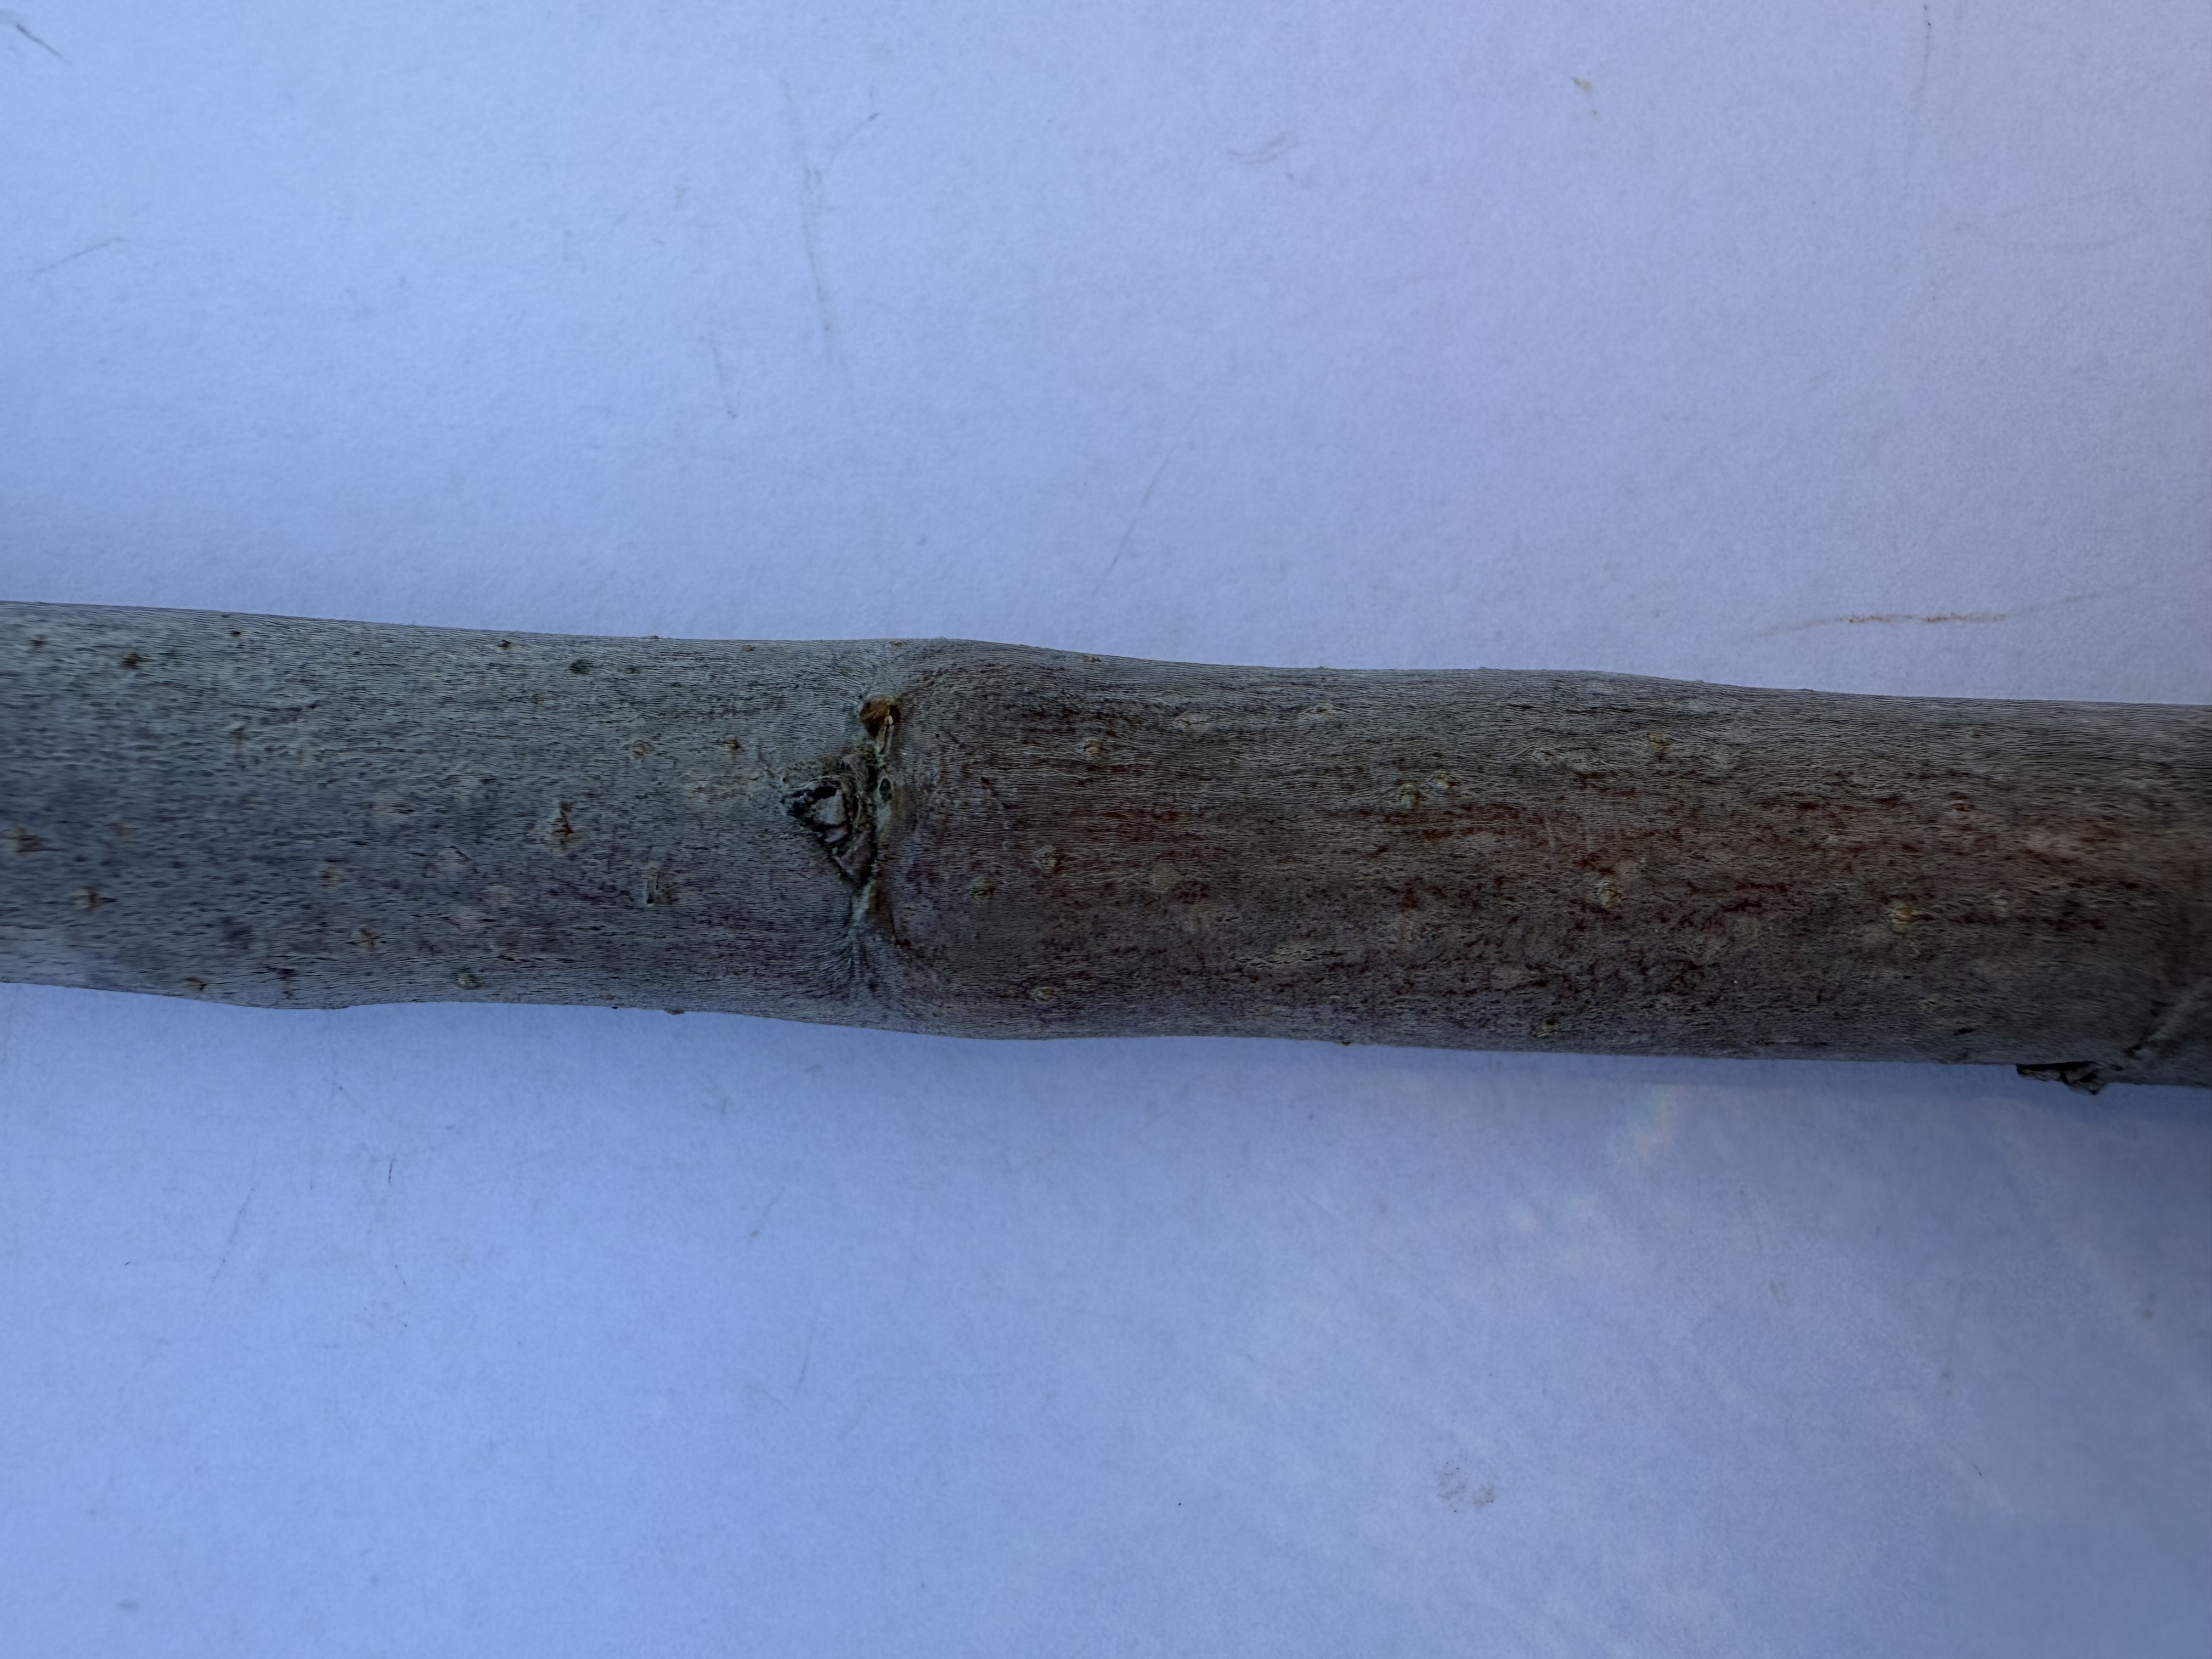
Variety: Granny Smith Apple